Shashank Vyas

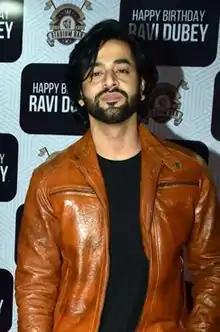
Vyas in 2017

Shashank Vyas (born 30 November 1986) is an Indian actor known for playing Dr. Jagdish "Jagya" Singh in "Balika Vadhu", Captain Ravish Vashisht in "Jaana Na Dil Se Door" and Roopendra "Roop" Singh Vaghela in "Roop – Mard Ka Naya Swaroop".